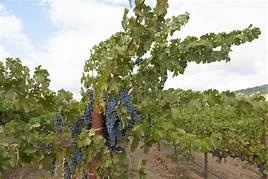
Label: grape